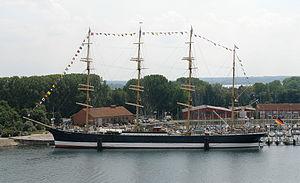
Le Passat est l’un des Flying P-Liners, des voiliers de la compagnie de transport maritime allemande F. Laeisz.
Article principal : Navire musée